Question: Please indicate a possible affordance area of the hold_frisbee that can be used for holding
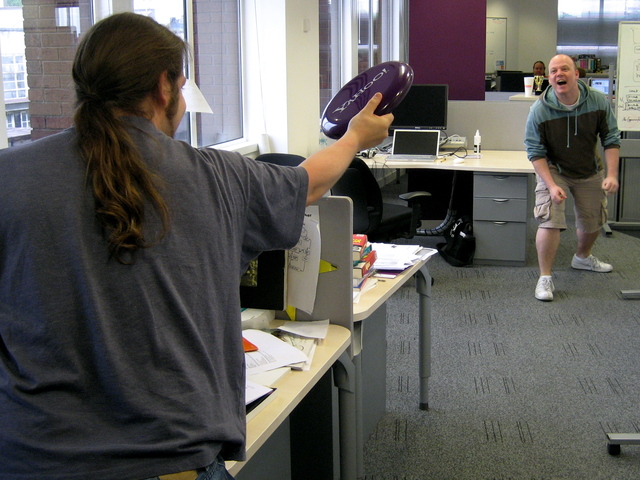
Answer: [309.5, 56.5, 412.5, 149.5]